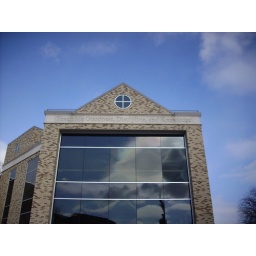
I love how the blue sky came out so bright and how you can see the clouds in the windows.